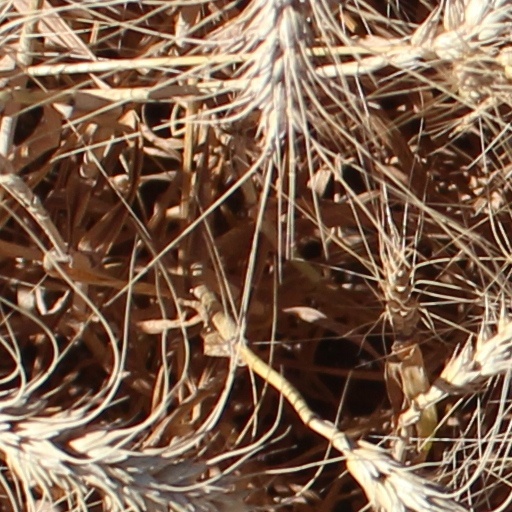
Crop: wheat